Bishopsgate railway station

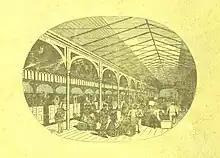
The interior of Bishopsgate station

As the railways expanded, further platforms were added on the north/west side of the complex notably for the introduction of the North Woolwich services. A short bay platform was also added on the opposite side of the station.